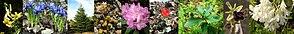
Panorama de la Flore du Caucase
Avec sa situation de zone tampon entre l'Europe orientale, la méditerranée et l'Asie occidentale, la chaîne du Caucase possède une biodiversité particulièrement riche, ce qui lui vaut d'être classée comme un point chaud de biodiversité par le Conservation International.